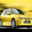
Label: automobile